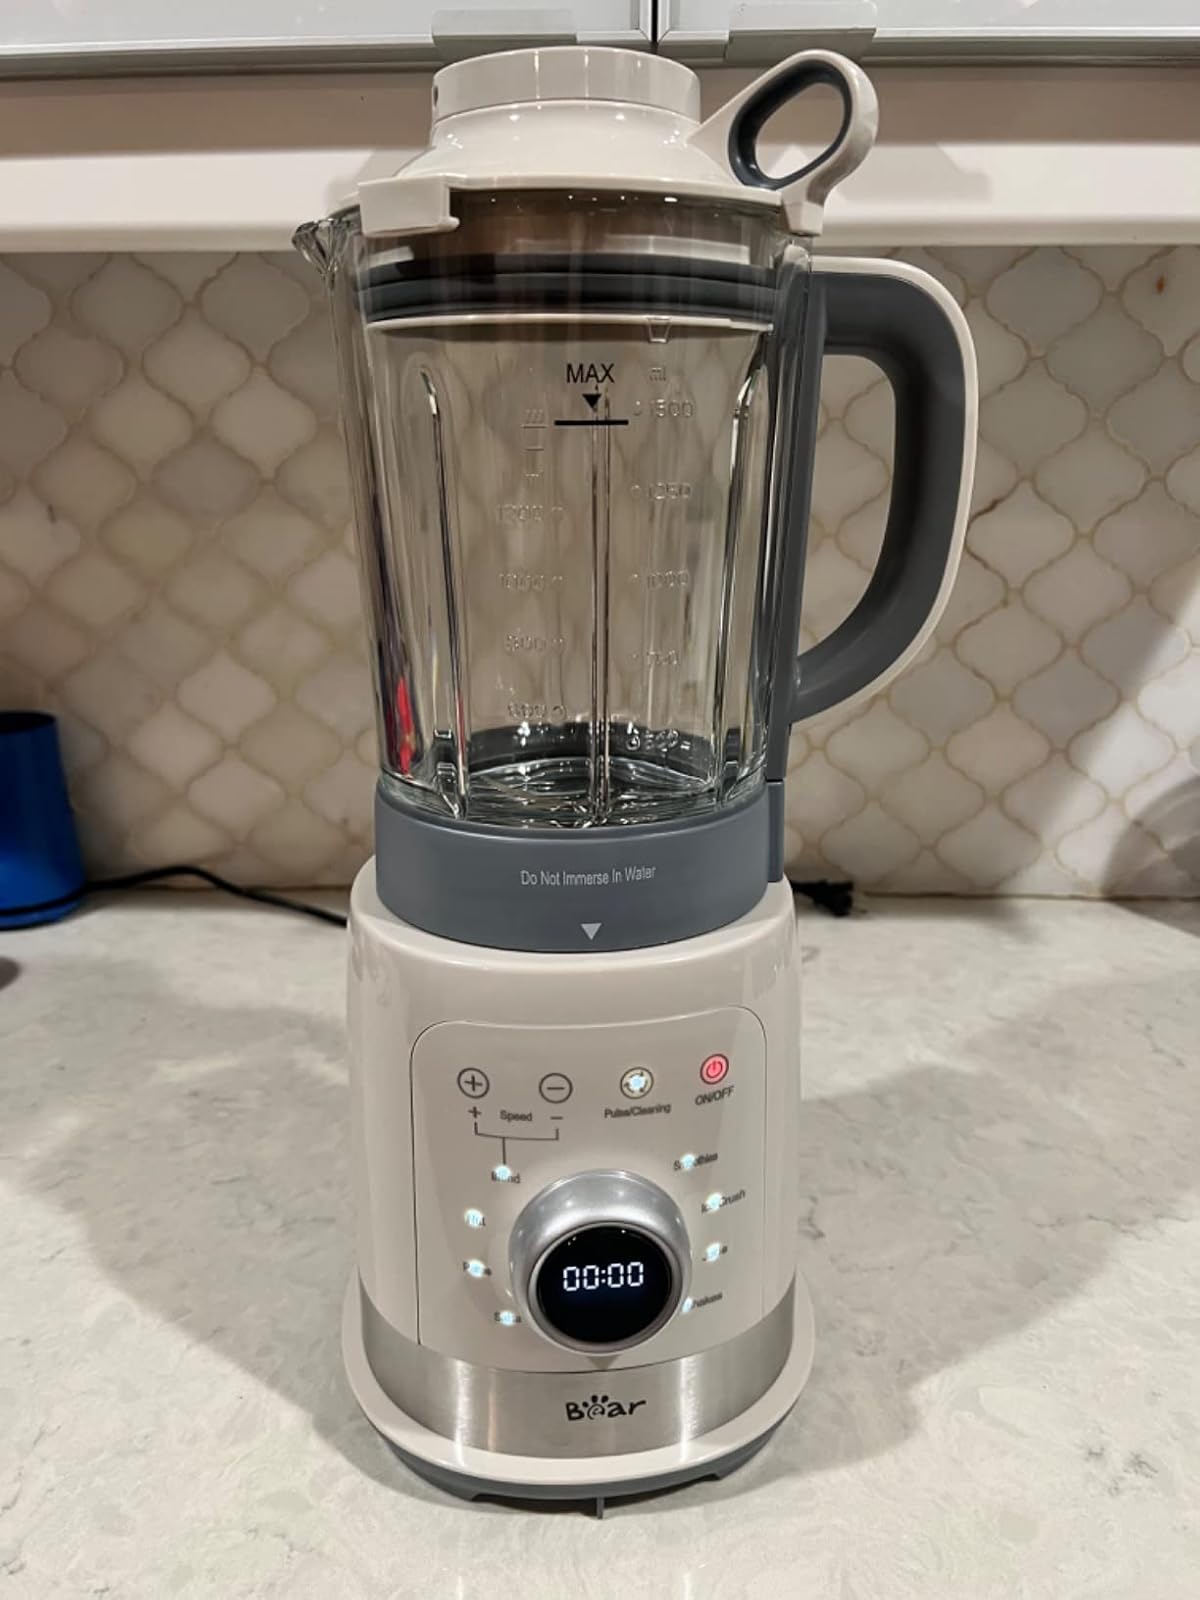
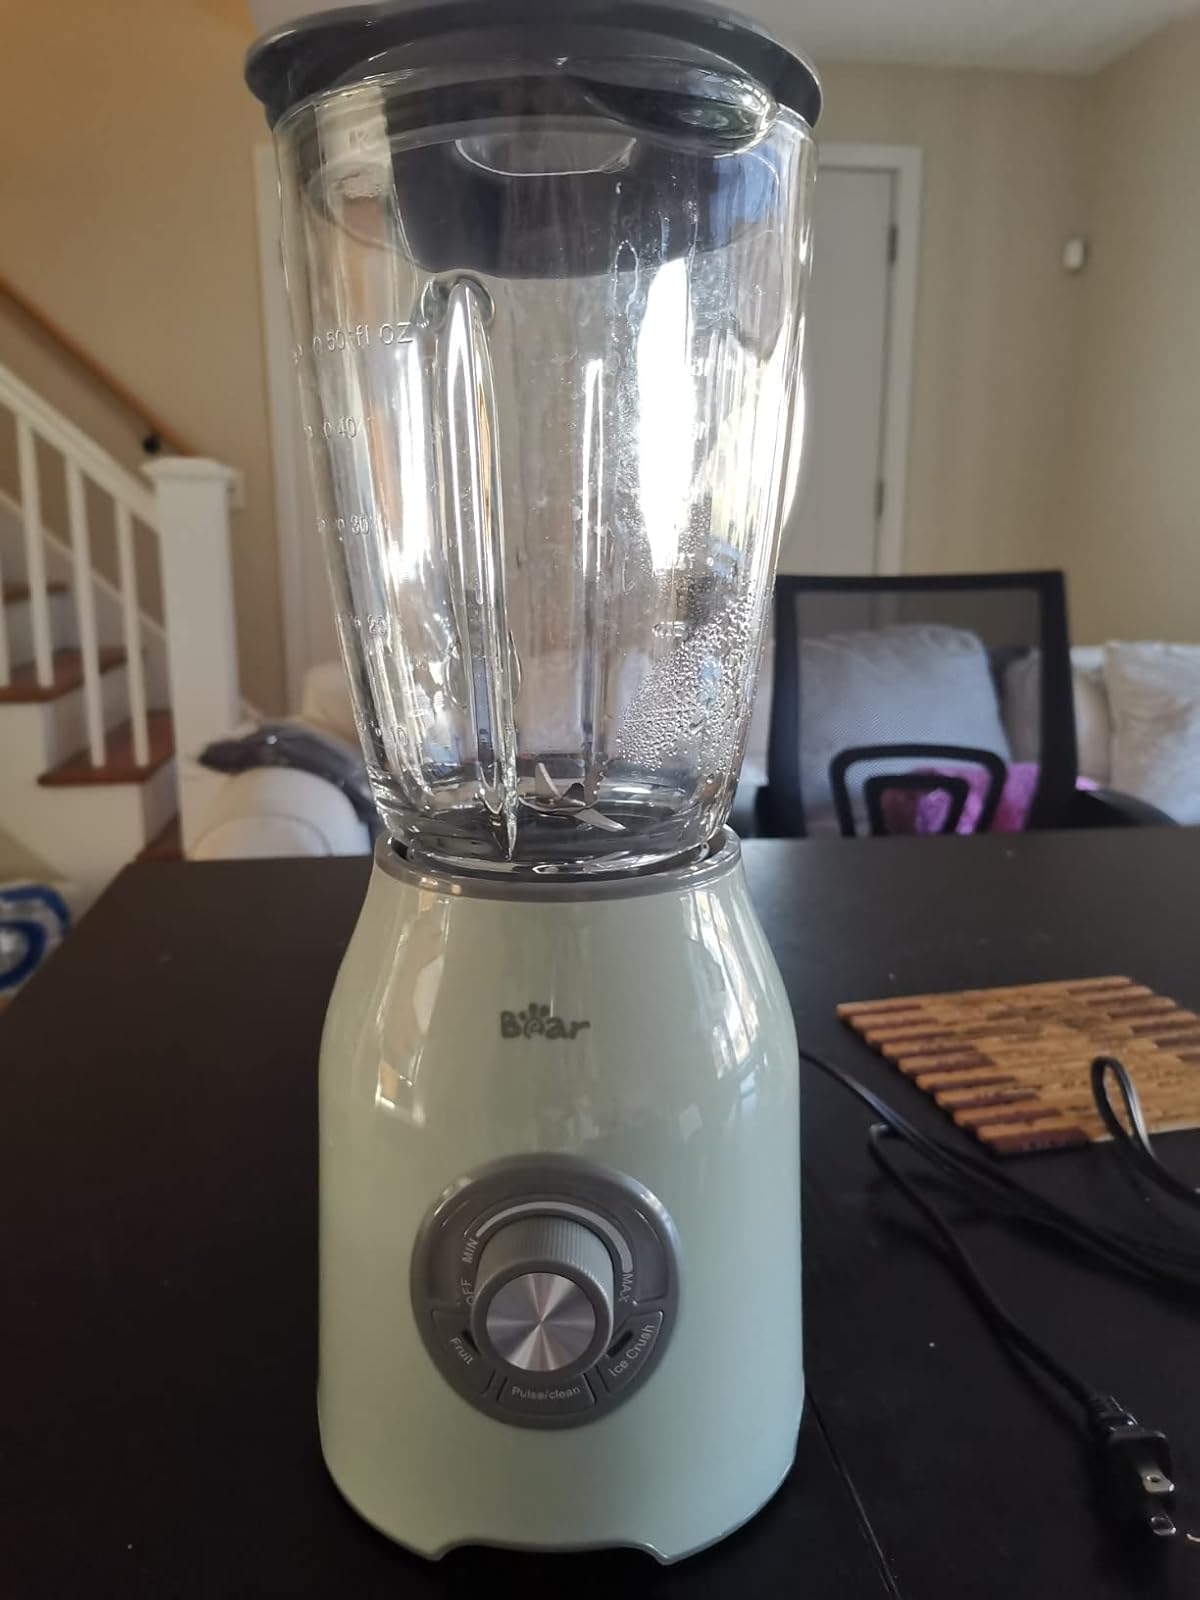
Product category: items_blender
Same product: no